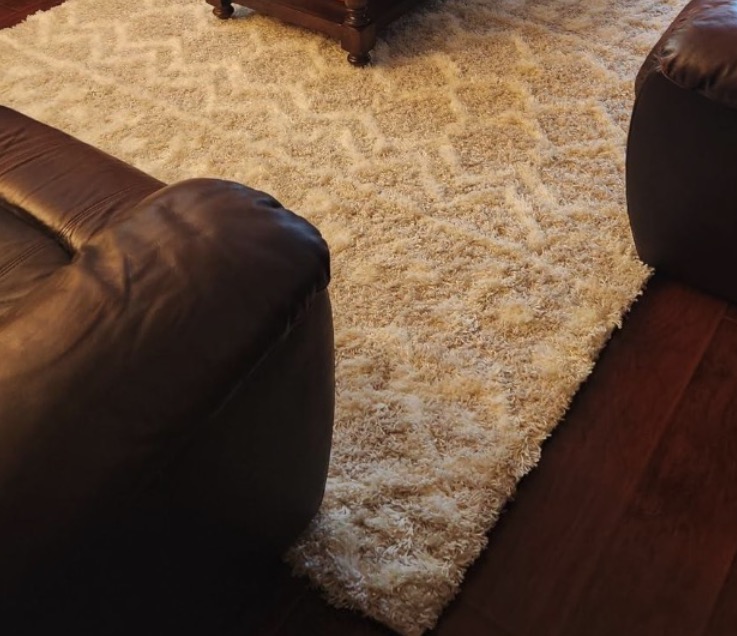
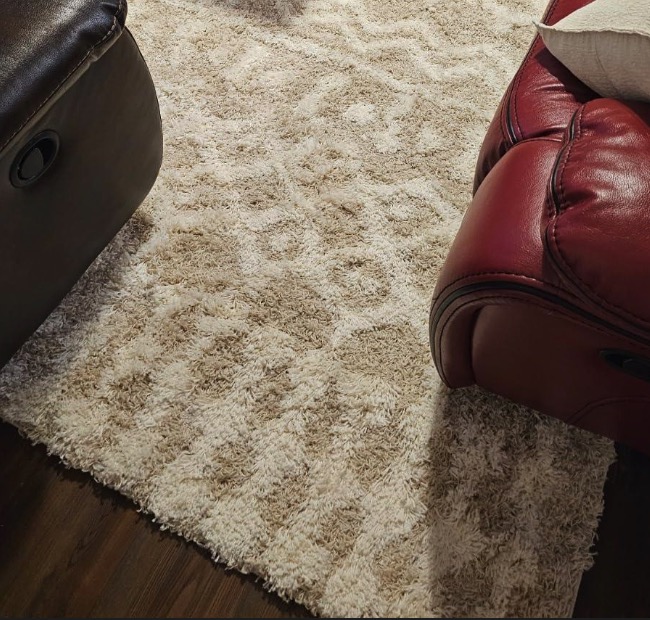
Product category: misc
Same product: yes